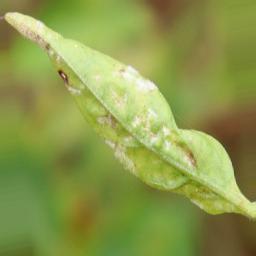
Label: powdery mildew